Luộc River

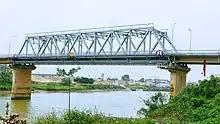
Triều Dương Bridge crossing the Luộc River

The river Luộc (Vietnamese: sông Luộc) also known by the formal Sino-Vietnamese name sông Phú Nông, is a tributary river to the Hồng River and Thái Bình River. It was previously known by the French as the Canal des Bambous.